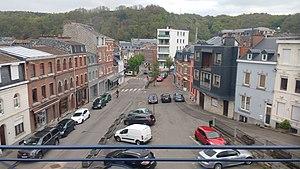
La place de la providence est une des places du centre de la ville de Spa en Wallonie. Elle abrite de nombreuses places de parking et est enjambée par le pont ferroviaire de Spa.